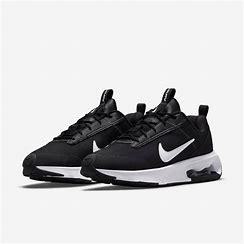
Brand: Nike
Model: Air Max Intrlk Lite